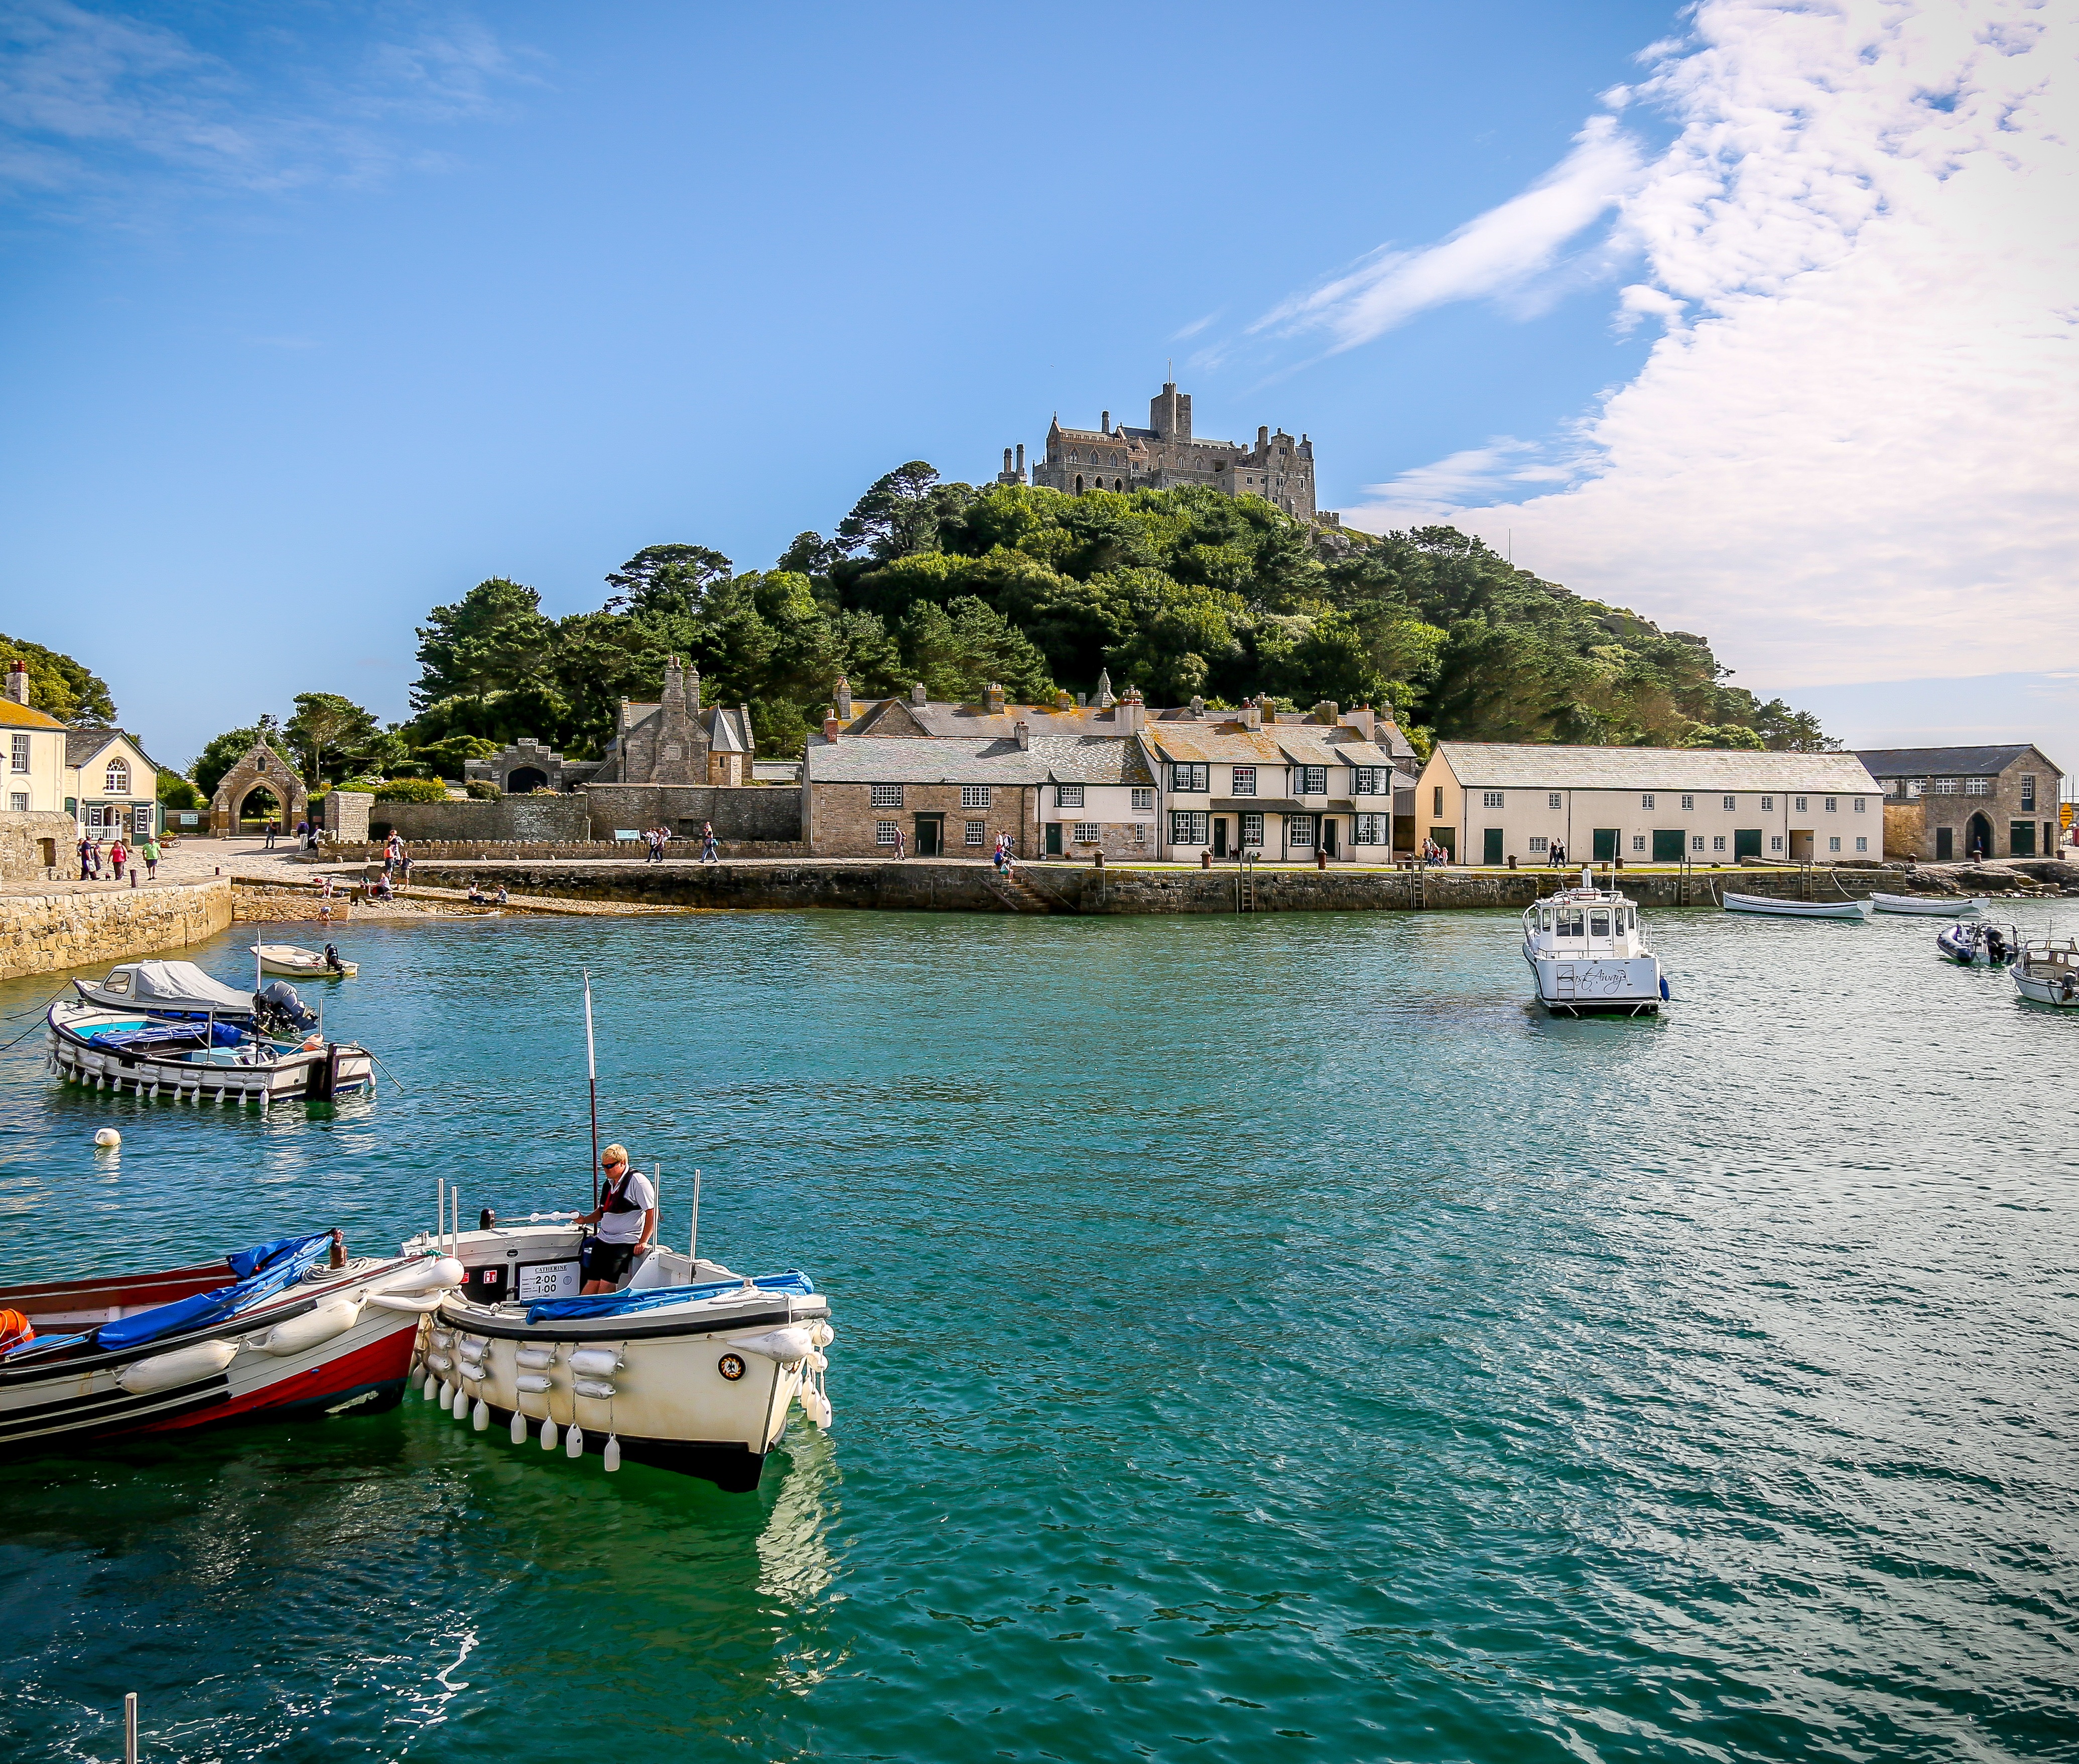
beach, sea, coast, nature, ocean, vacation, travel, cove, vehicle, lagoon, bay, island, harbor, harbour, tourism, resort, boating, boats, caribbean, cape, st michaels mount harbour